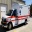
Label: ambulance